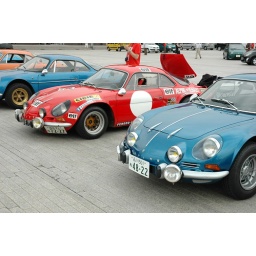
Scenery of event of French car &amp;quot;French French 2008&amp;quot; held in Yokohama red brick warehouse on June 28.